Meena

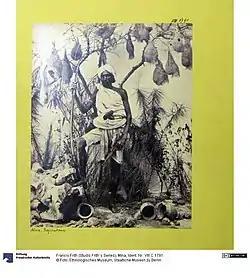
Meena

Kumar Suresh Singh notes that the Meenas have not abandoned their customary laws Meenas have better rights for women in many respects compared to many other Hindu castes.